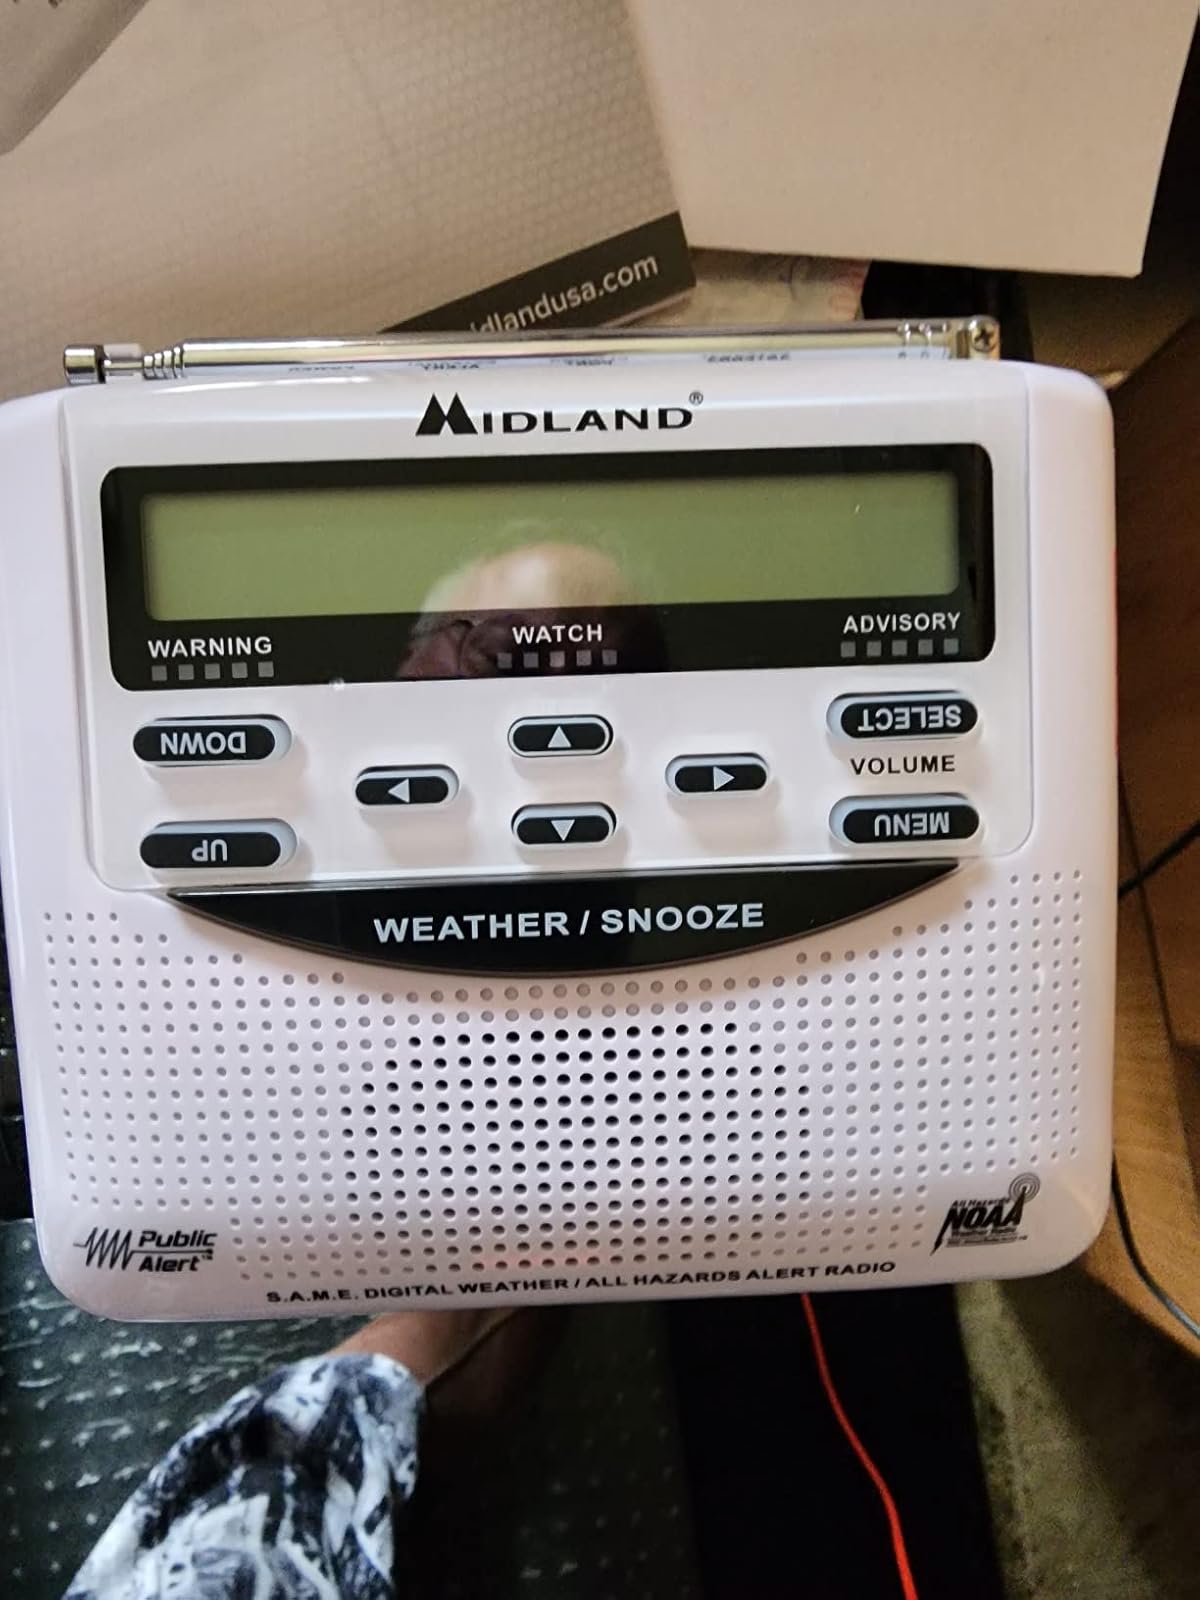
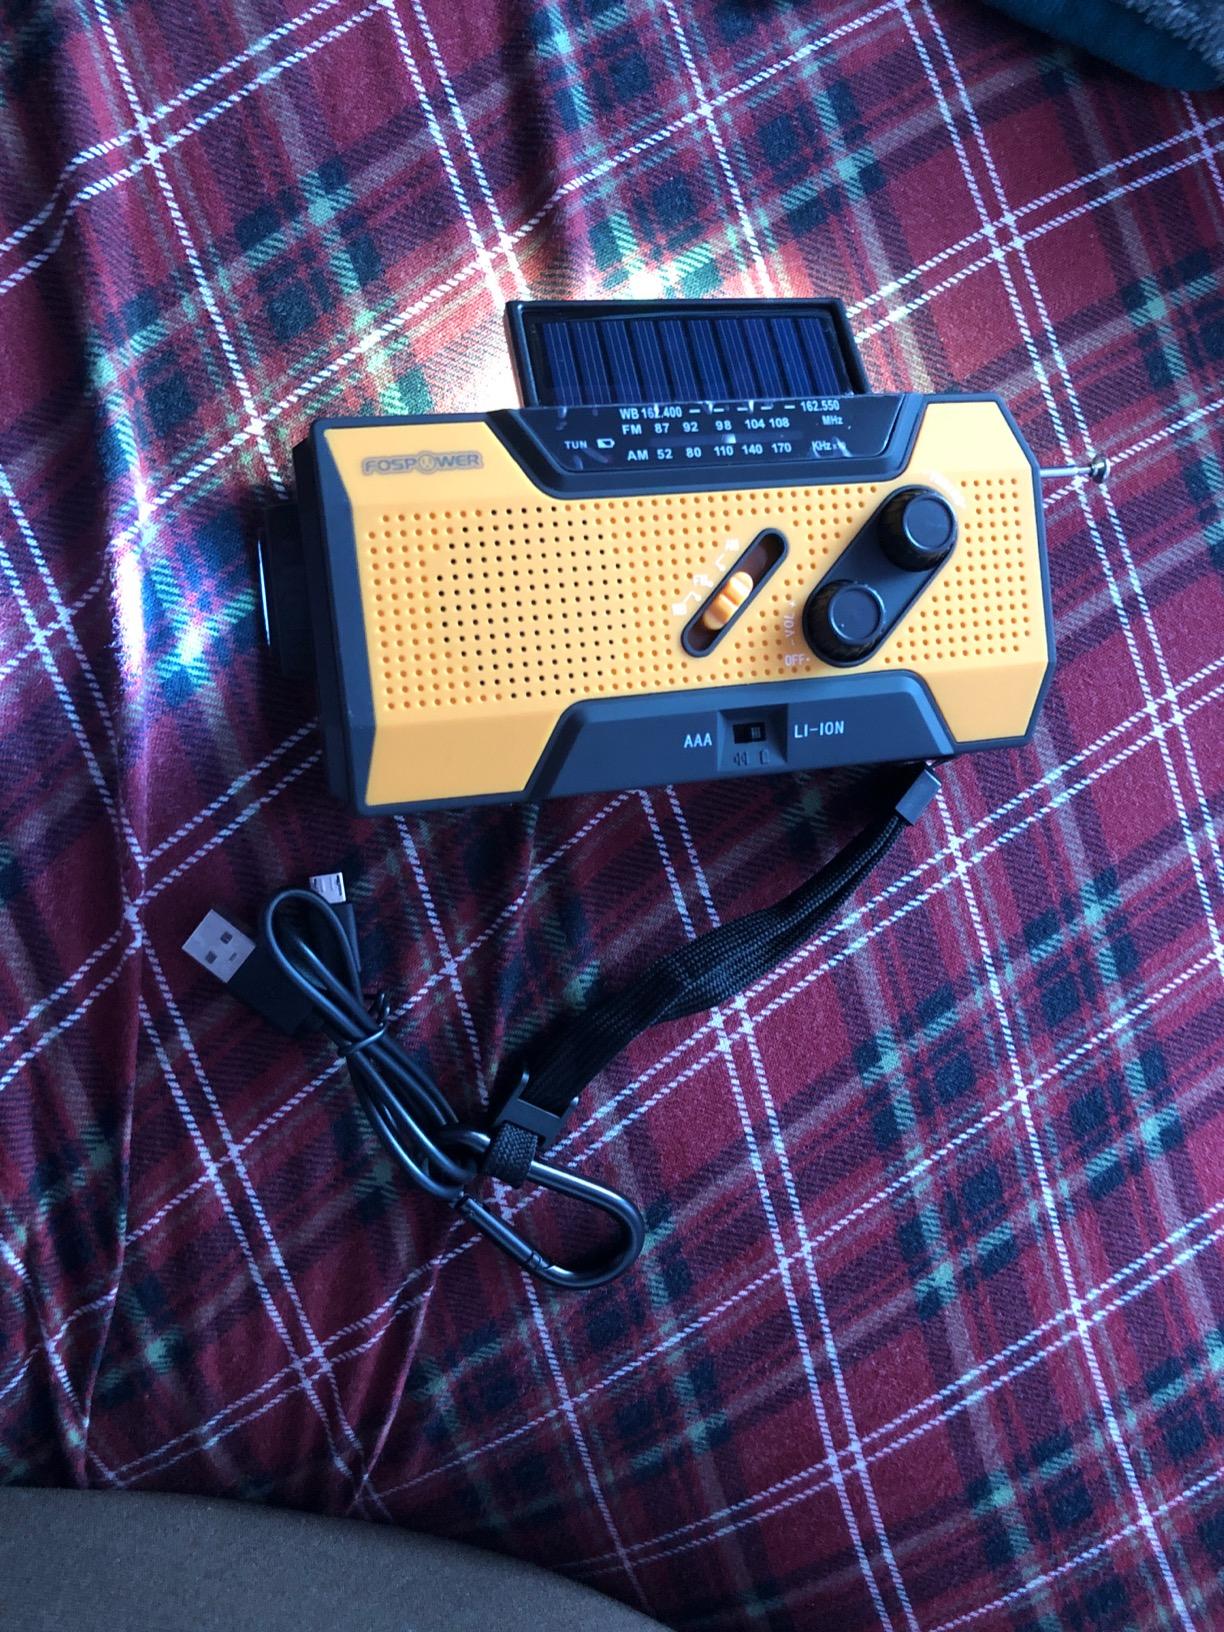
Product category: radio
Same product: no